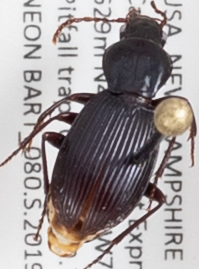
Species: Pterostichus tristis
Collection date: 2019-09-04
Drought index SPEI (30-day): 0.27
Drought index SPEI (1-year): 0.966
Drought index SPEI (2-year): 0.732